House of Ascania

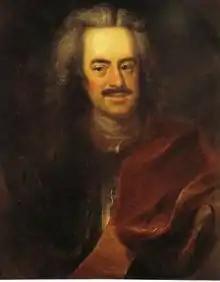
Leopold I. of Anhalt-Dessau

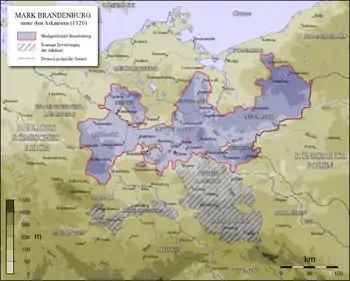

The allodial estates of the Ascanians between the Harz and Elbe remained with the Anhalt line after the 1212 division. Henry II. was the son of Henry I. of Anhalt and founded the Anhalt-Aschersleben line in 1252. He received the territories of Aschersleben, Gernrode, Hecklingen, Ermsleben, and Wörbzig. The Anhalt-Aschersleben region also included Ballenstedt and Anhalt Castle. The Ascanians originated from this area. The principality passed to the Diocese of Halberstadt in 1315, and with it, to the Margraviate of Brandenburg in 1648. The Bishop of Halberstadt enfeoffed Bernhard II. of Anhalt-Bernburg in December 1316, transferring Anhalt-Aschersleben as a fief to Anhalt-Bernburg.